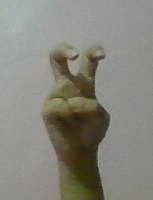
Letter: toot